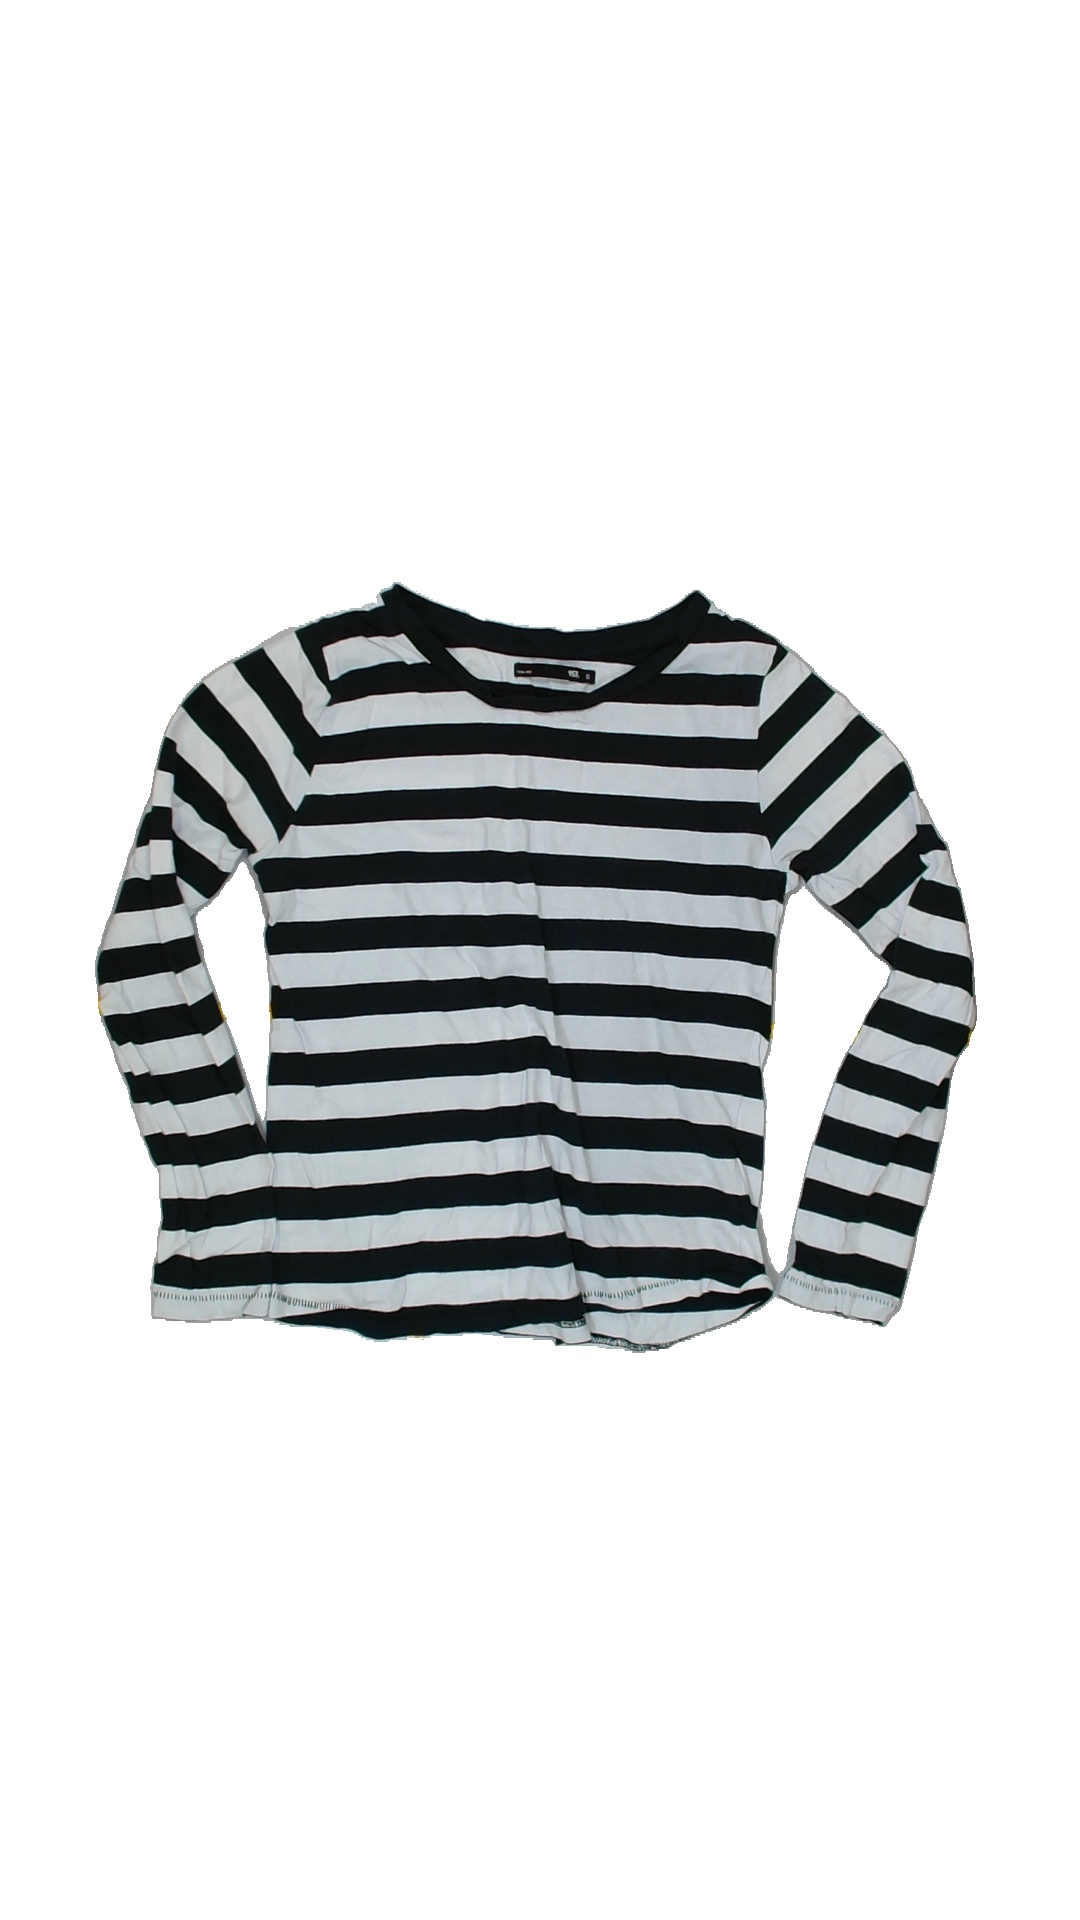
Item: Top (Ladies)
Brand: Lager 157
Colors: White, Black
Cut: Regular, C-collar
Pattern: Striped
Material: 100% cotton
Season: All
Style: No trend
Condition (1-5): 2
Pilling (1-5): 4
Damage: Crooked, bad threads
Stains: No
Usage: Recycle
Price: <50